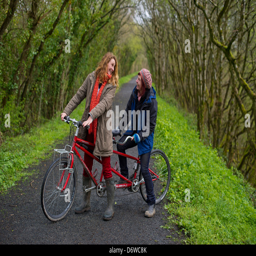
ladies on a tandem bicycle on part